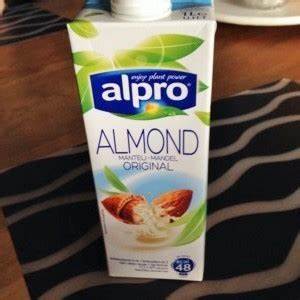
Waste category: cardboard